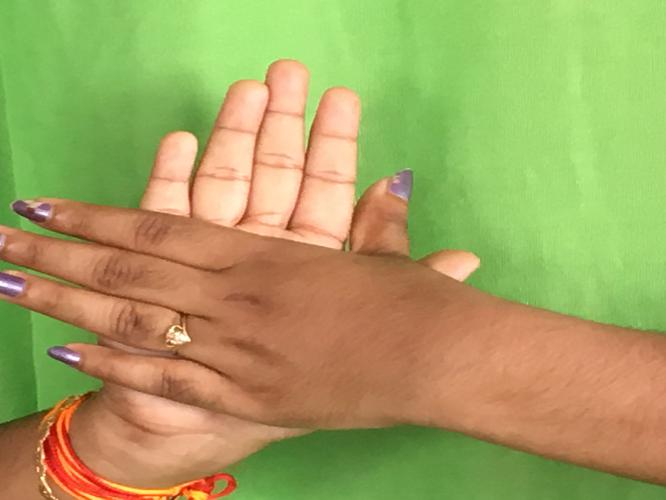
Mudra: Chakra
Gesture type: double_hand